Buckenham Marshes RSPB reserve

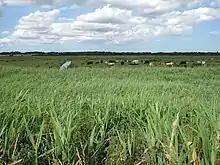
Buckenham Marshes

Buckenham Marshes RSPB reserve is a nature reserve located on the northern bank of the River Yare in the English county of Norfolk. The reserve is located around south-east of Norwich near the village of Buckenham. The site, which is in The Broads, is managed by the Royal Society for the Protection of Birds.